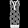
Label: Dress